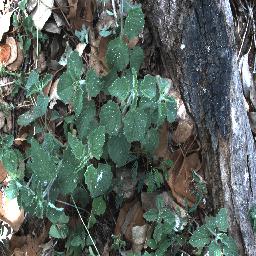
Label: negative